Bawadiman Kartohadiprodjo

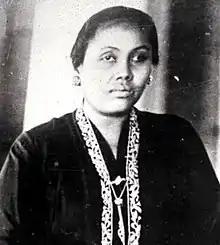
Umi Untari

Kartohadiprodjo was married to Umi Untari. The marriage resulted in seven children, namely Sayidiman, Soediman, Soekarmen, Soelasikin, Soelasbawiati, Soelasbawiatini, and Soelasmiarti.